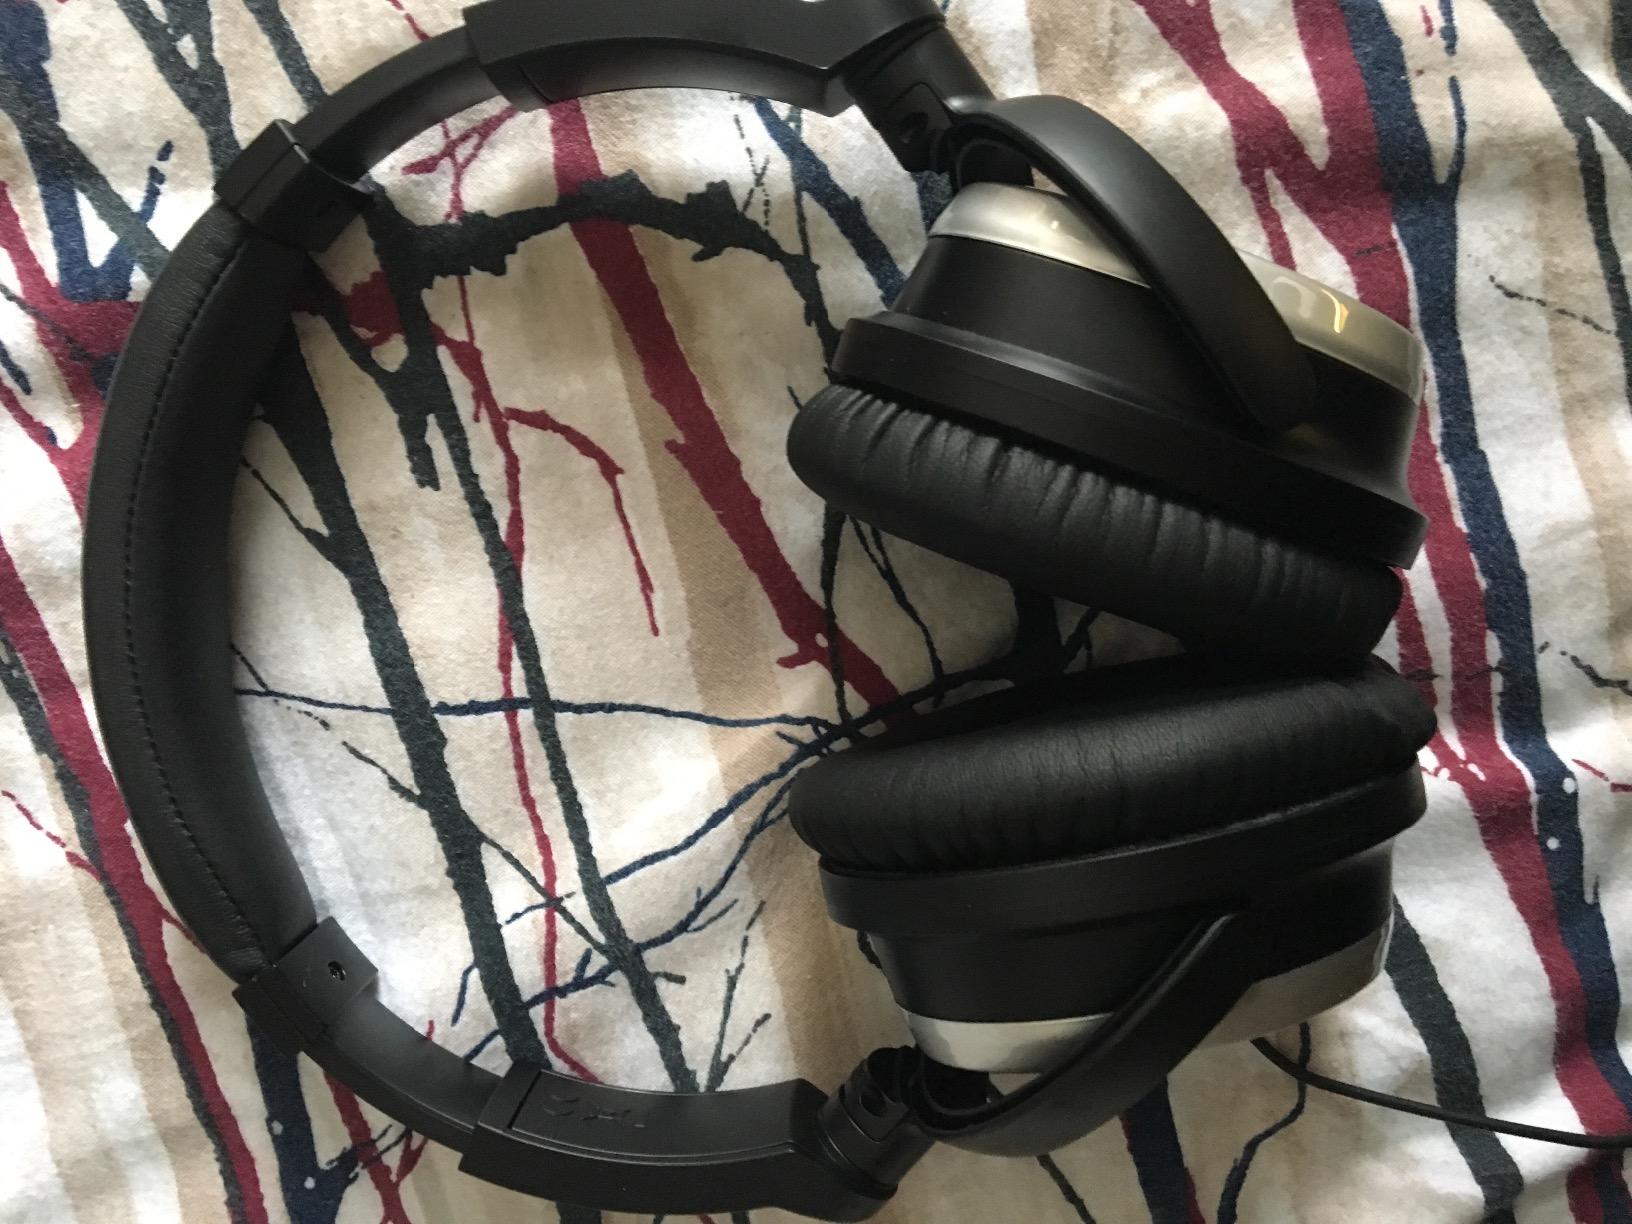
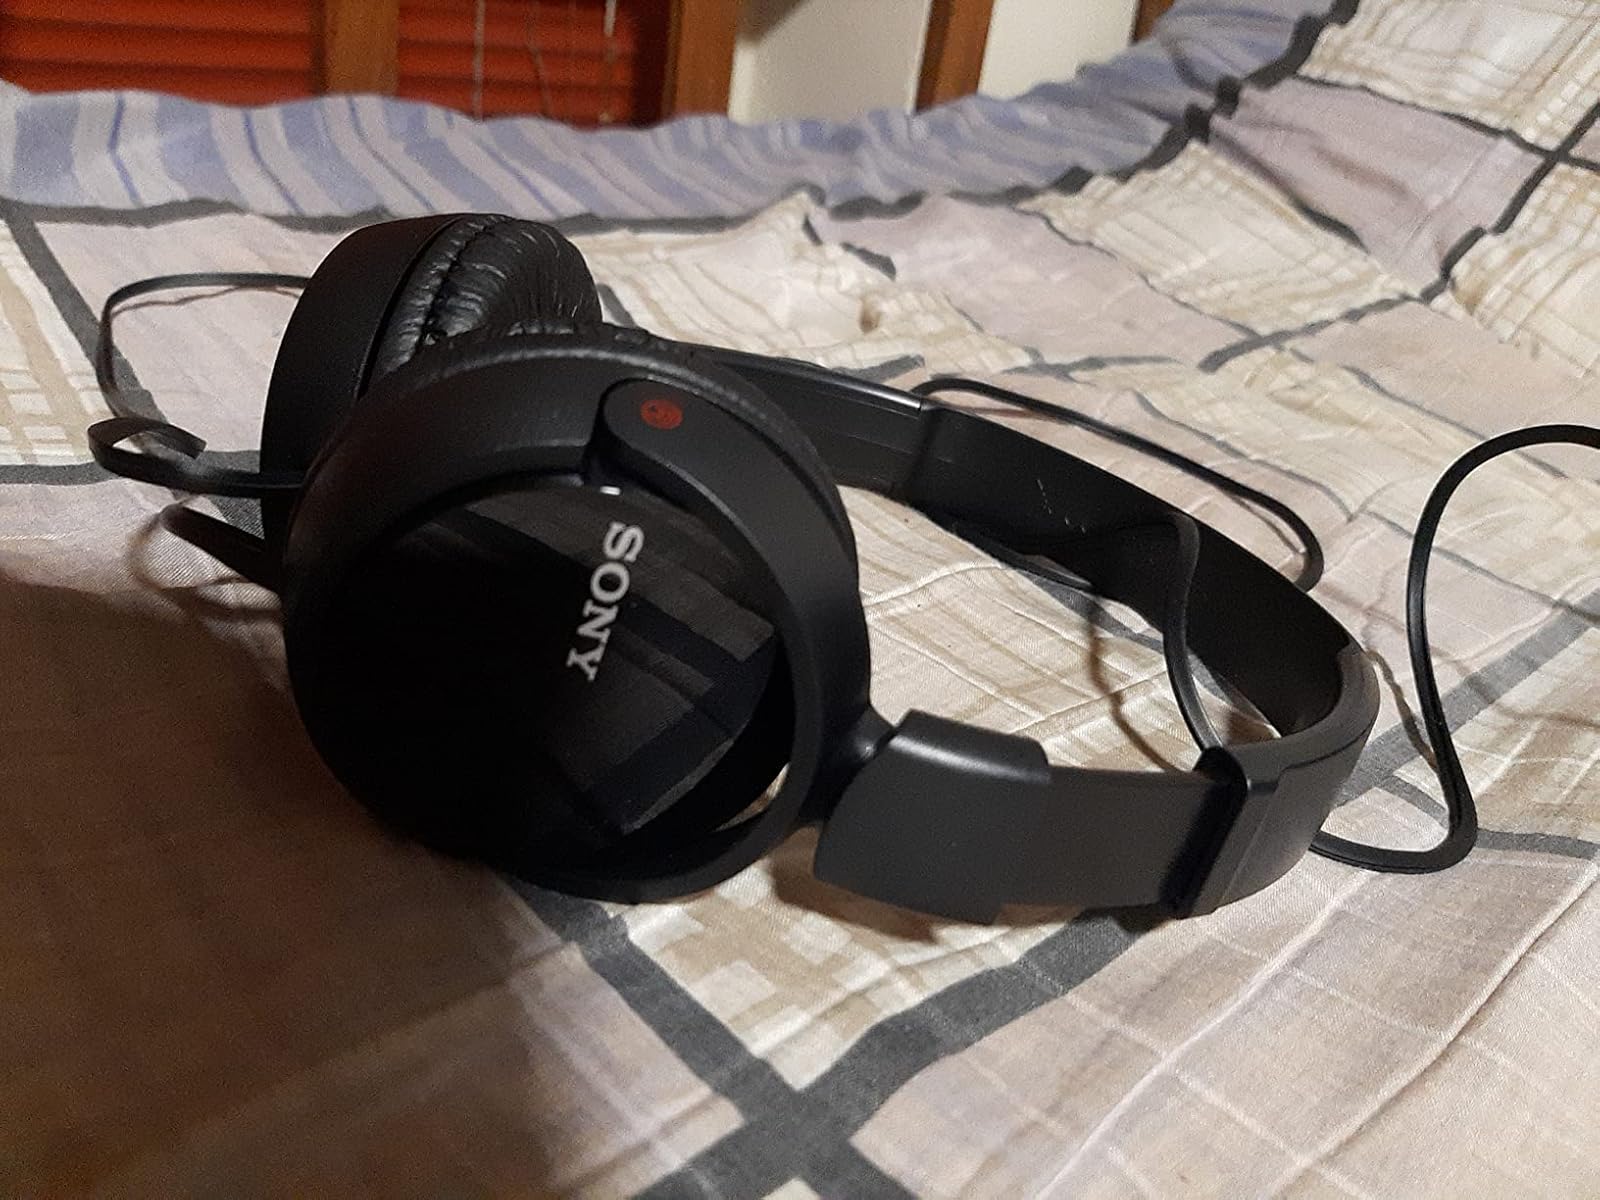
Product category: headphones
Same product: no